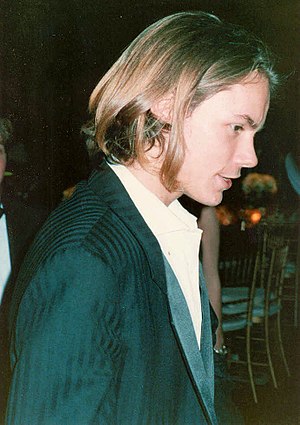
River Phoenix
Phoenix til Oscaruddelingen, 29. marts, 1989.
River Jude Phoenix var en Oscar-nomineret amerikansk skuespiller og musiker samt talsperson for PETA.